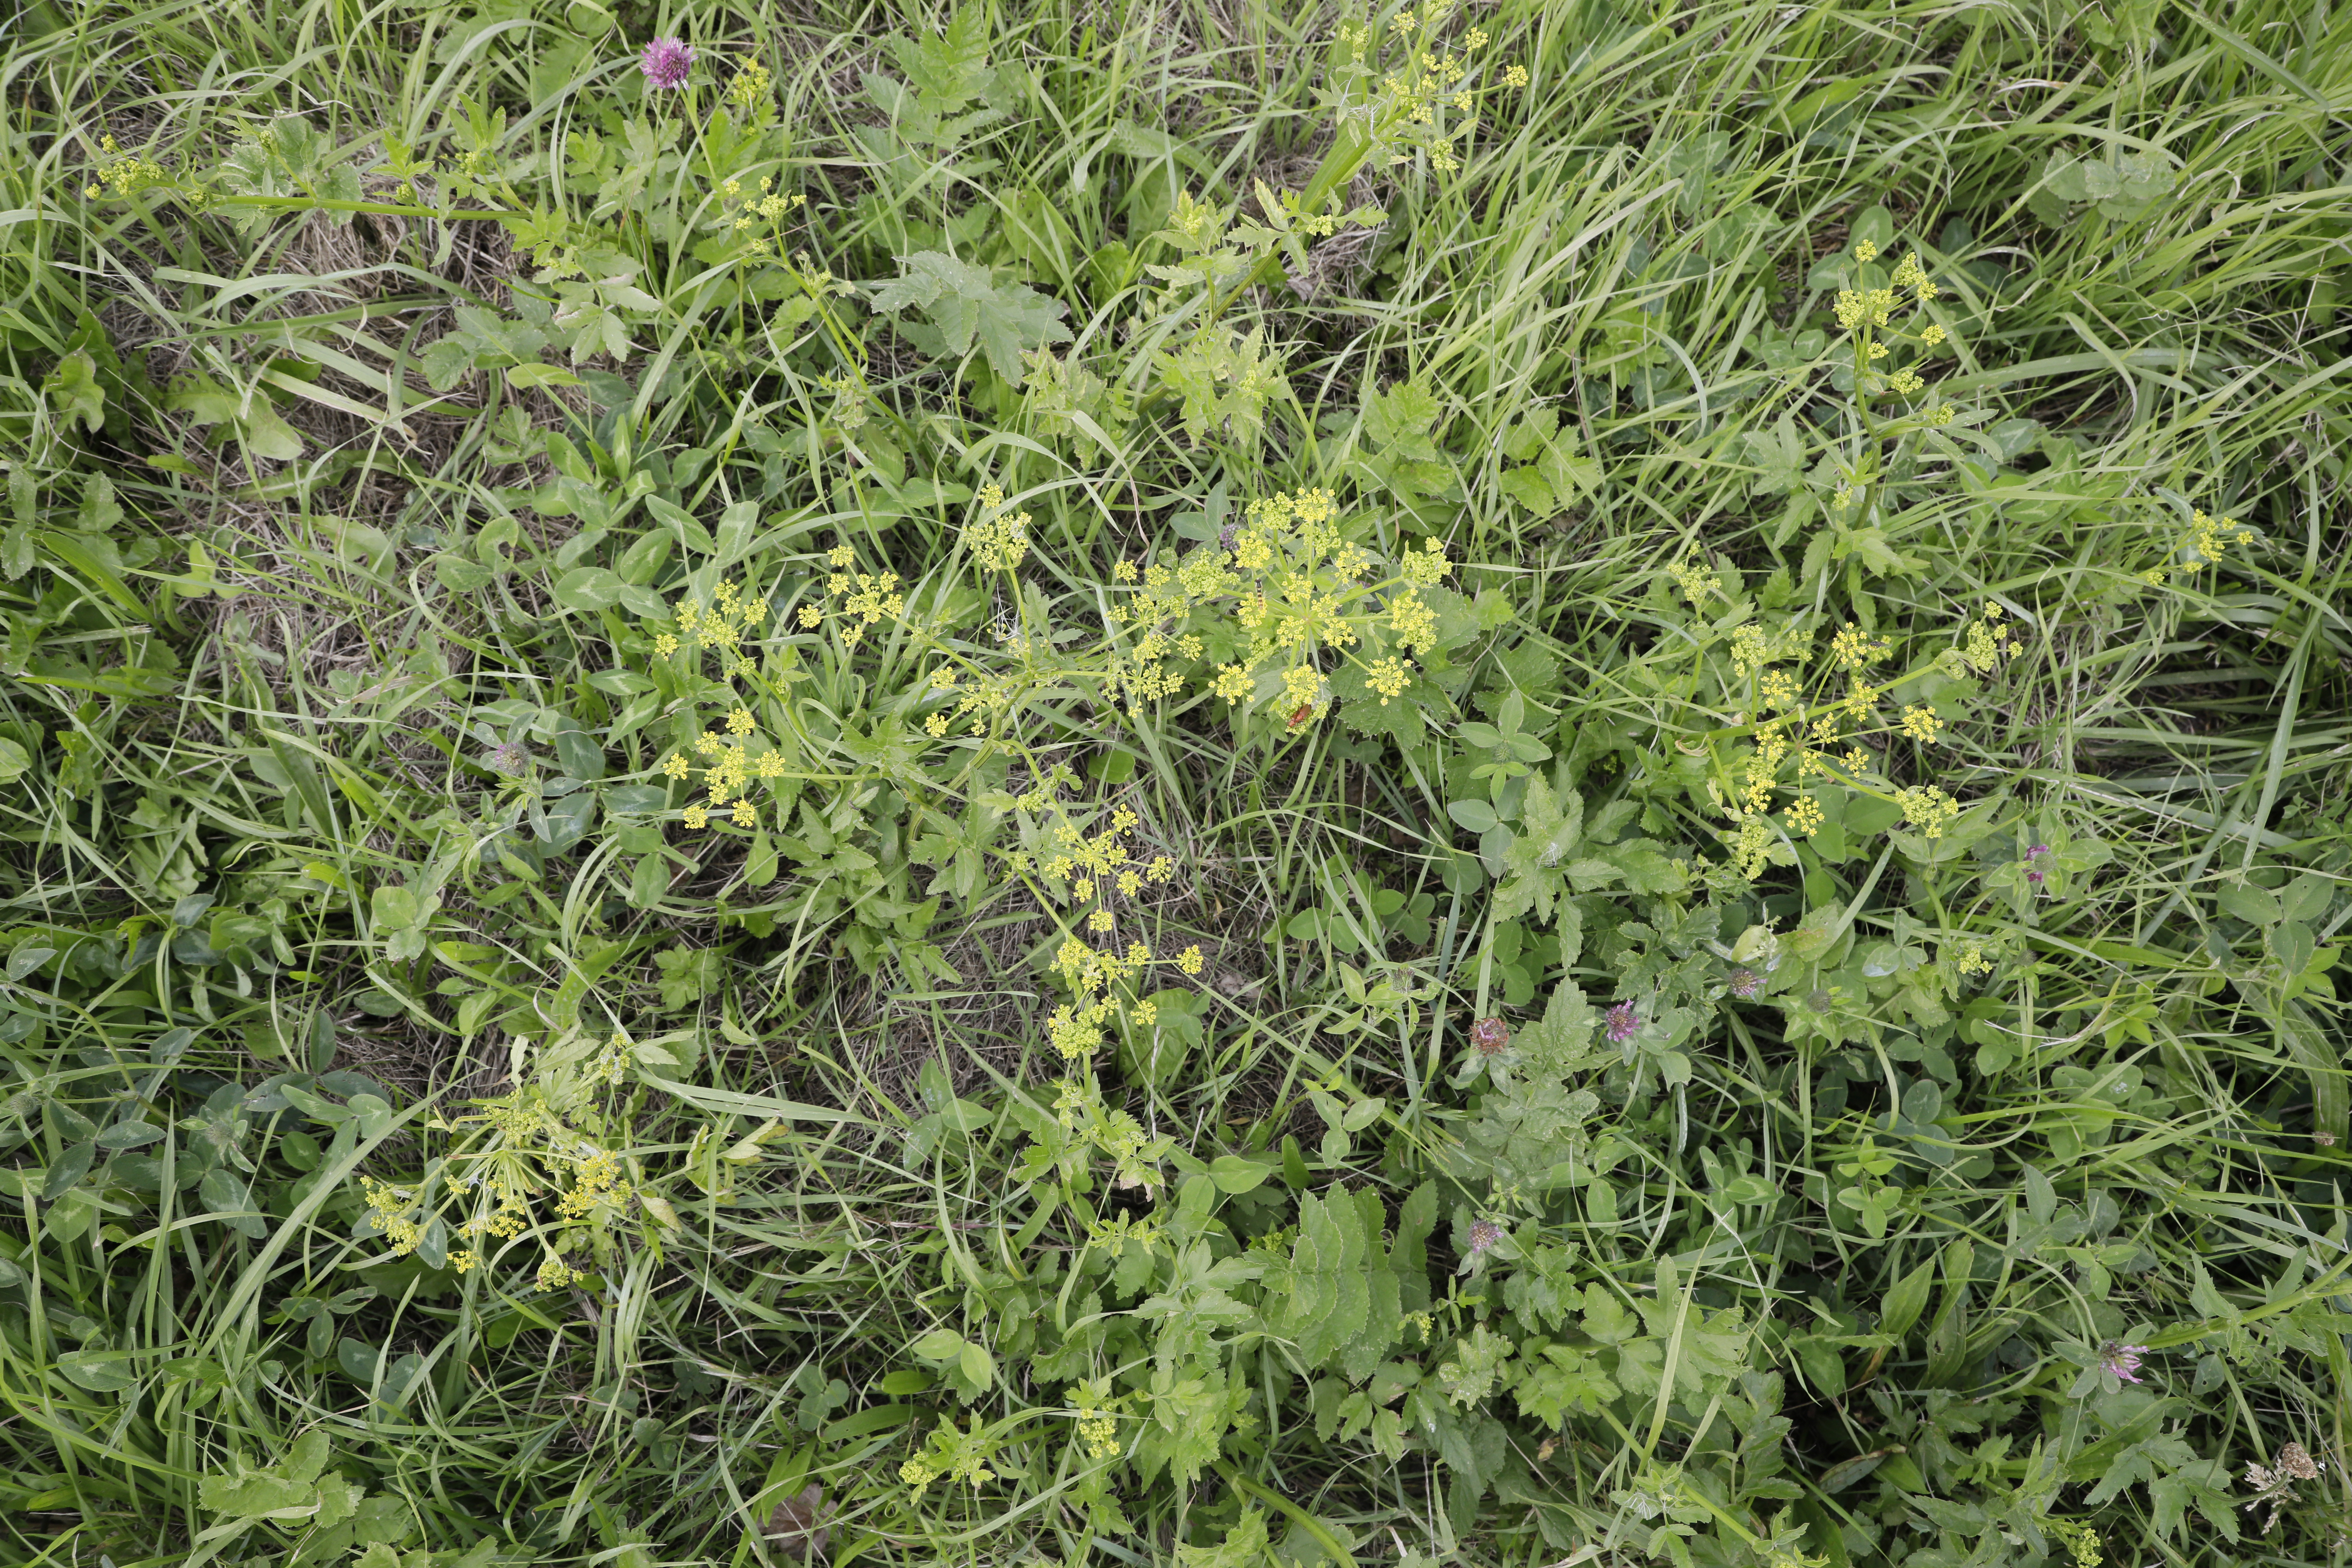
Plant species: Trifolium pratense, Pastinaca sativa